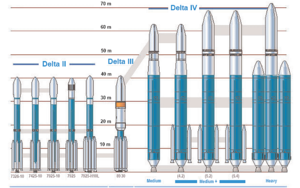
Les Delta constituent avec les fusées Atlas une des deux principales familles de lanceurs de satellites et de sondes spatiales américains. Le lanceur est développé à l'origine par la société Douglas Aircraft à partir du missile balistique de portée intermédiaire Thor que celle-ci avait mise au point dans les années 1950. Pour répondre aux besoins de la course à l'espace, les ingénieurs américains testent à la fin des années 1950 plusieurs lanceurs basés sur le missile : l'agence spatiale américaine, la NASA qui vient tout juste d'être fondée, retient pour ses besoins en 1960 la combinaison du missile avec l'étage Delta donnant naissance à la famille des lanceurs Thor Delta rebaptisée par la suite Delta.
La liste des systèmes classiques de lancement orbital recense tous les engins développés ou en développement qui permettent de placer un satellite en orbite. Elle comprend les lanceurs et autres systèmes de lancement conventionnels existants comme la navette spatiale américaine.
Boeing Defense, Space & Security, basé à St. Louis, Missouri, États-Unis, est une division du groupe Boeing responsable du développement de produits et services de l'industrie de l'armement et de l'aérospatiale. Defense, Space & Security fait de Boeing la seconde plus grosse société militaire privée au monde et est responsable de 56 % des revenus du groupe.